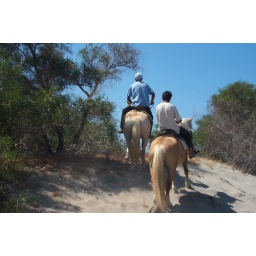
Methe took us riding along the river then down the beach then across by the ruins and up towards the Marinem